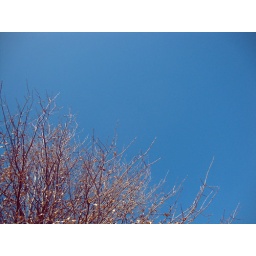
As long as the earth and the sky last,Smile like a flower in the garden of the world.